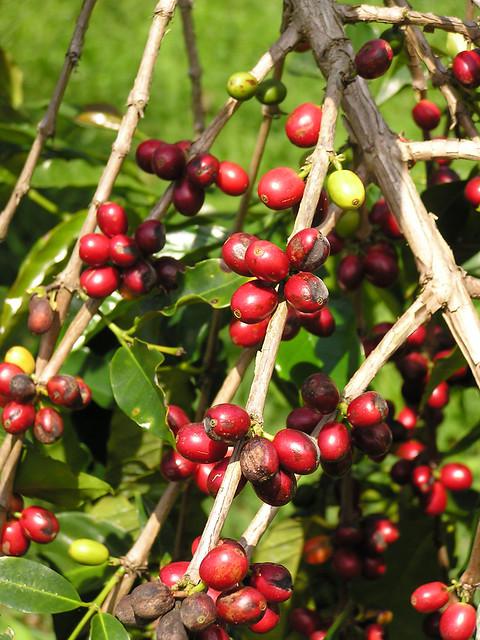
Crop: unknown
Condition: coffee_coffee_berry_blotch